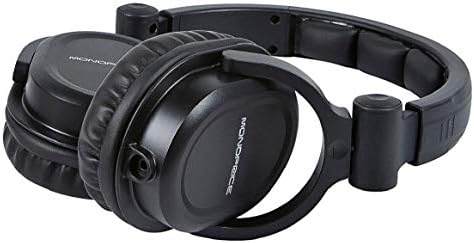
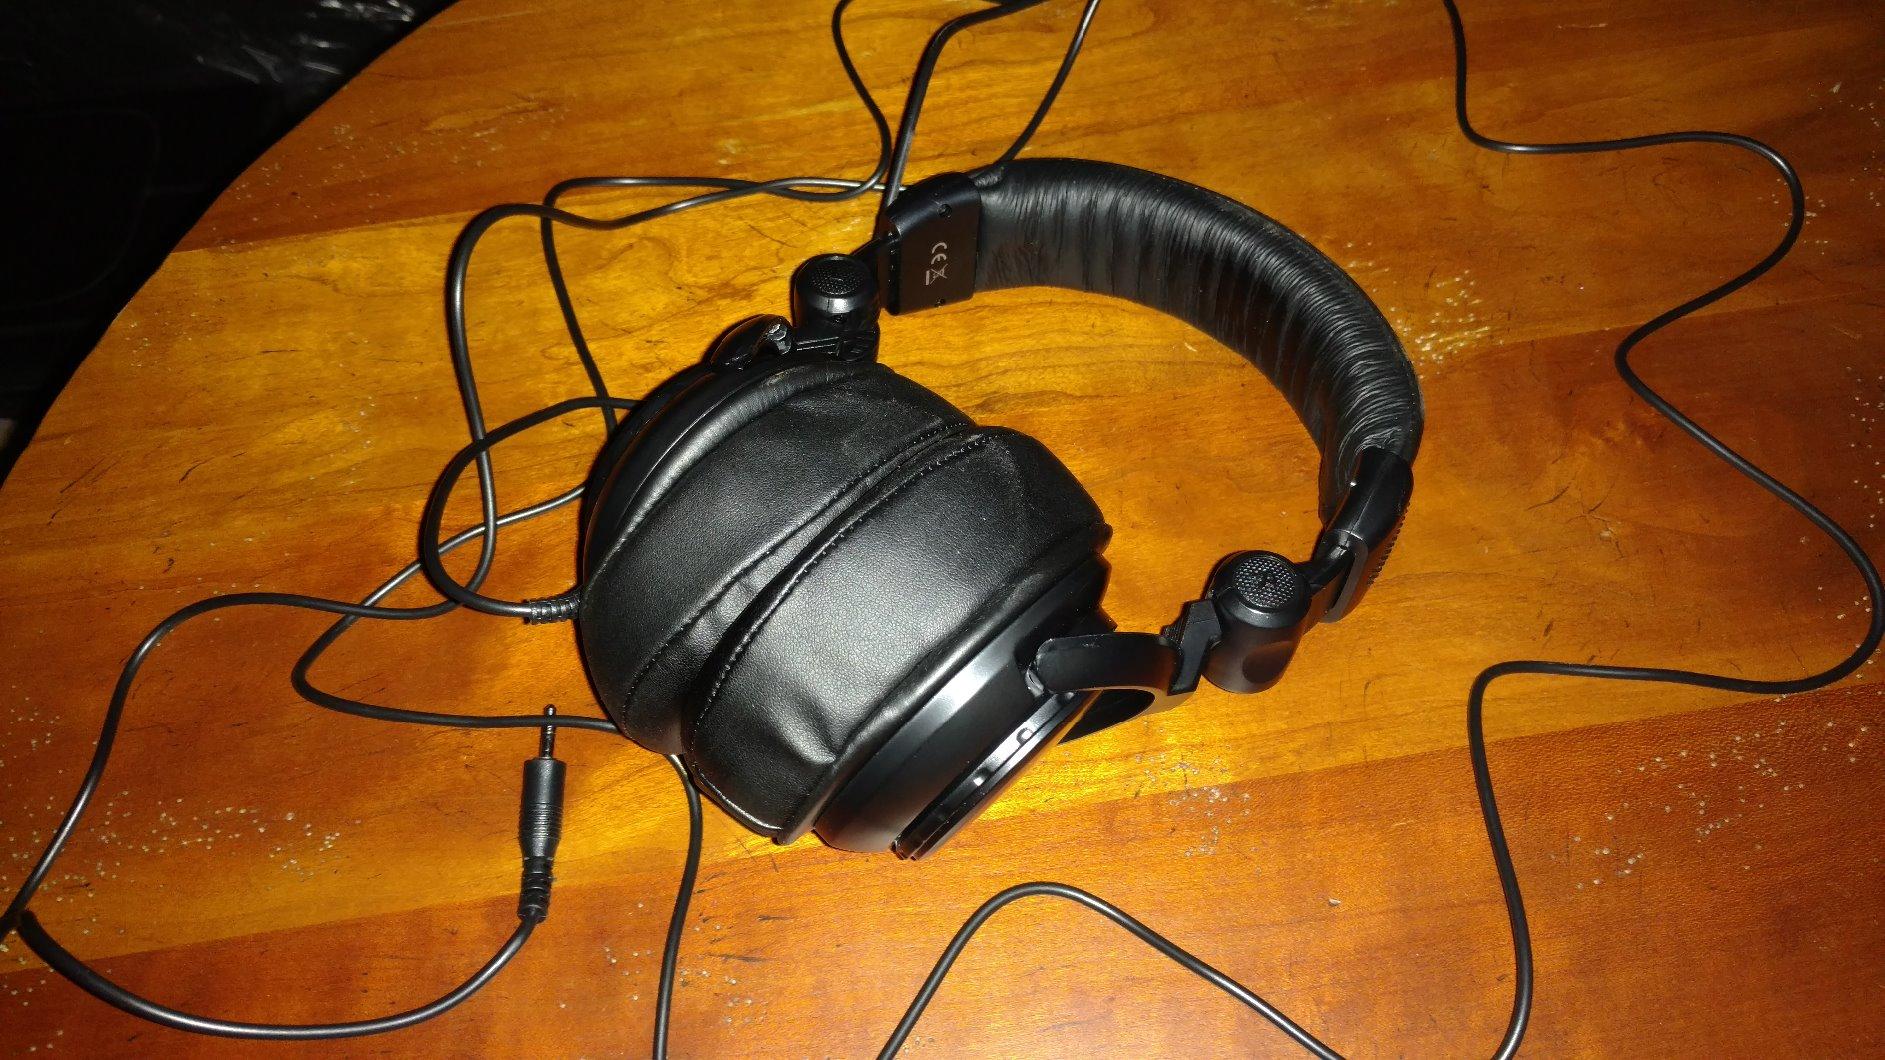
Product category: headphones
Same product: no